Operating system

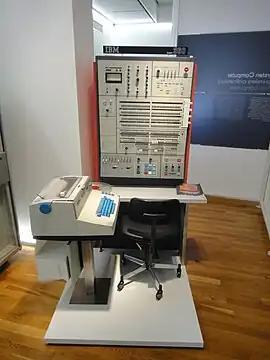
IBM System/360 Model 50 operator's console and CPU; the operator's console is a terminal used by the operating system to communicate with the operator.

The first computers in the late 1940s and 1950s were directly programmed either with plugboards or with machine code inputted on media such as punch cards, without programming languages or operating systems. After the introduction of the transistor in the mid-1950s, mainframes began to be built. These still needed professional operators who manually do what a modern operating system would do, such as scheduling programs to run, but mainframes still had rudimentary operating systems such as Fortran Monitor System (FMS) and IBSYS. In the 1960s, IBM introduced the first series of intercompatible computers (System/360). All of them ran the same operating system—OS/360—which consisted of millions of lines of assembly language that had thousands of bugs. The OS/360 also was the first popular operating system to support multiprogramming, such that the CPU could be put to use on one job while another was waiting on input/output (I/O). Holding multiple jobs in memory necessitated memory partitioning and safeguards against one job accessing the memory allocated to a different one.